Falkland Islands sovereignty dispute

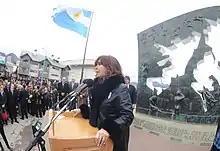
President Cristina Fernández de Kirchner speaks during a commemoration of the 30th anniversary of the Falklands War in Ushuaia, 2 April 2012

Relations between the UK and Argentina improved further in the 1990s. In 1998, Carlos Menem, the President of Argentina, visited London, where he reaffirmed his country's claims to the islands, although he stated that Argentina would use only peaceful means for their recovery. In 2001, Tony Blair, Prime Minister of the United Kingdom, visited Argentina and said he hoped the UK and Argentina could resolve their differences that led to the 1982 war. However, no talks on sovereignty took place during the visit, and Argentina's President Néstor Kirchner stated that he regarded gaining sovereignty over the islands as a "top priority" of his government.